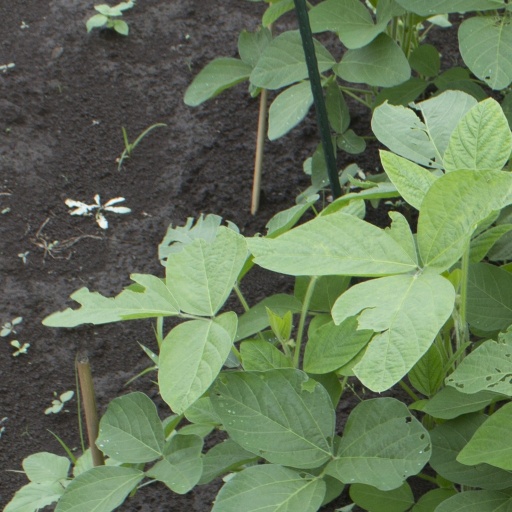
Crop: soybean